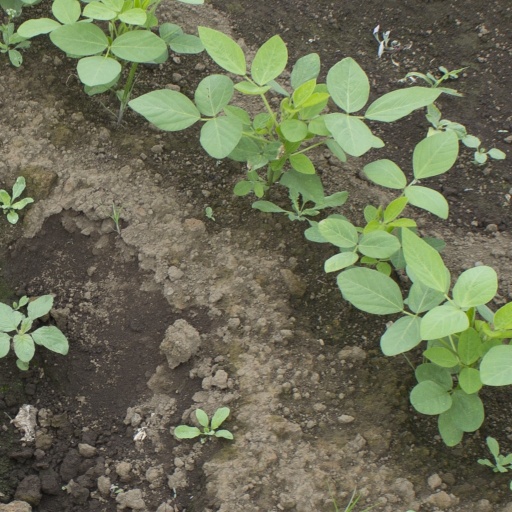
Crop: soybean